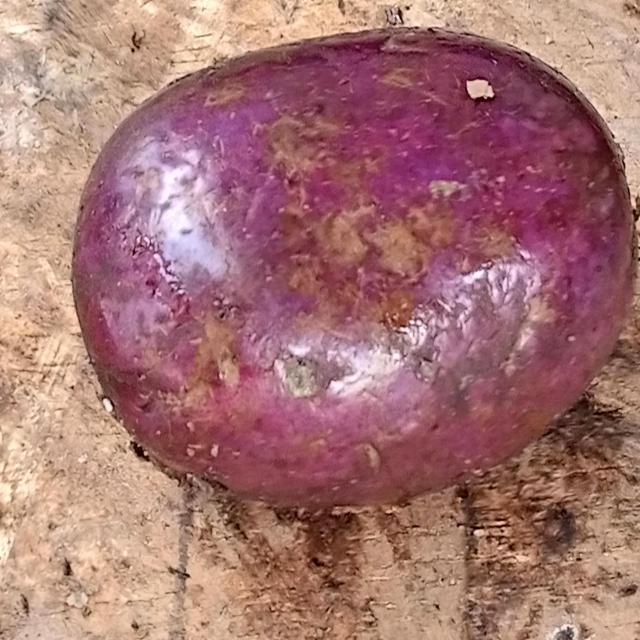
Plum grade: unaffected